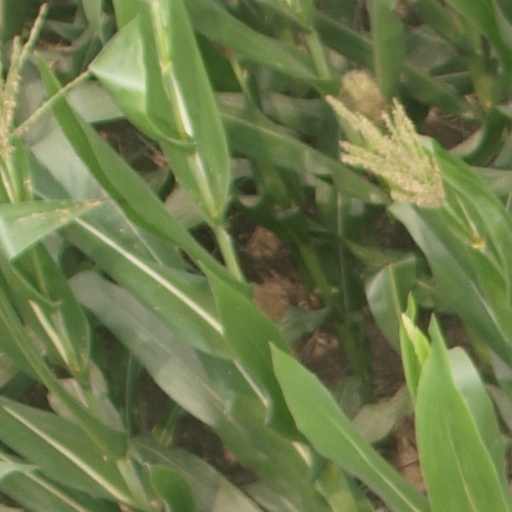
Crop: maize; corn